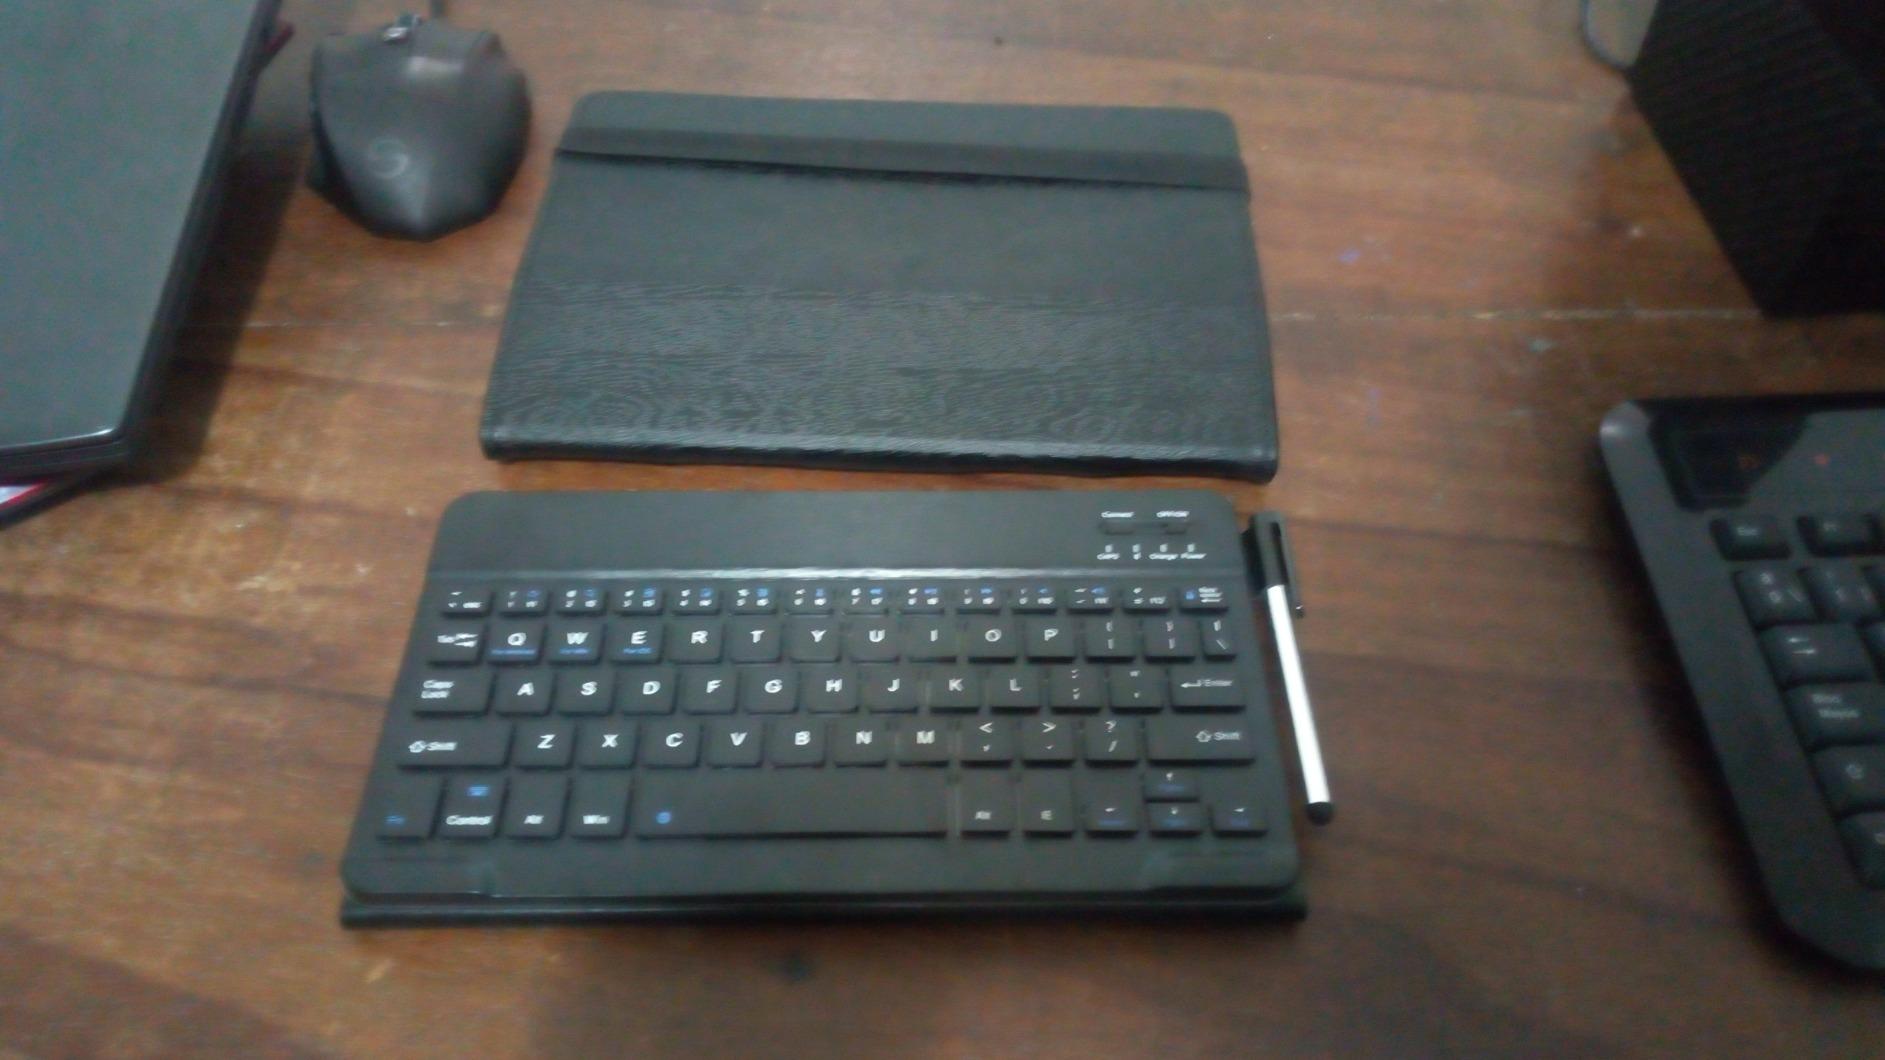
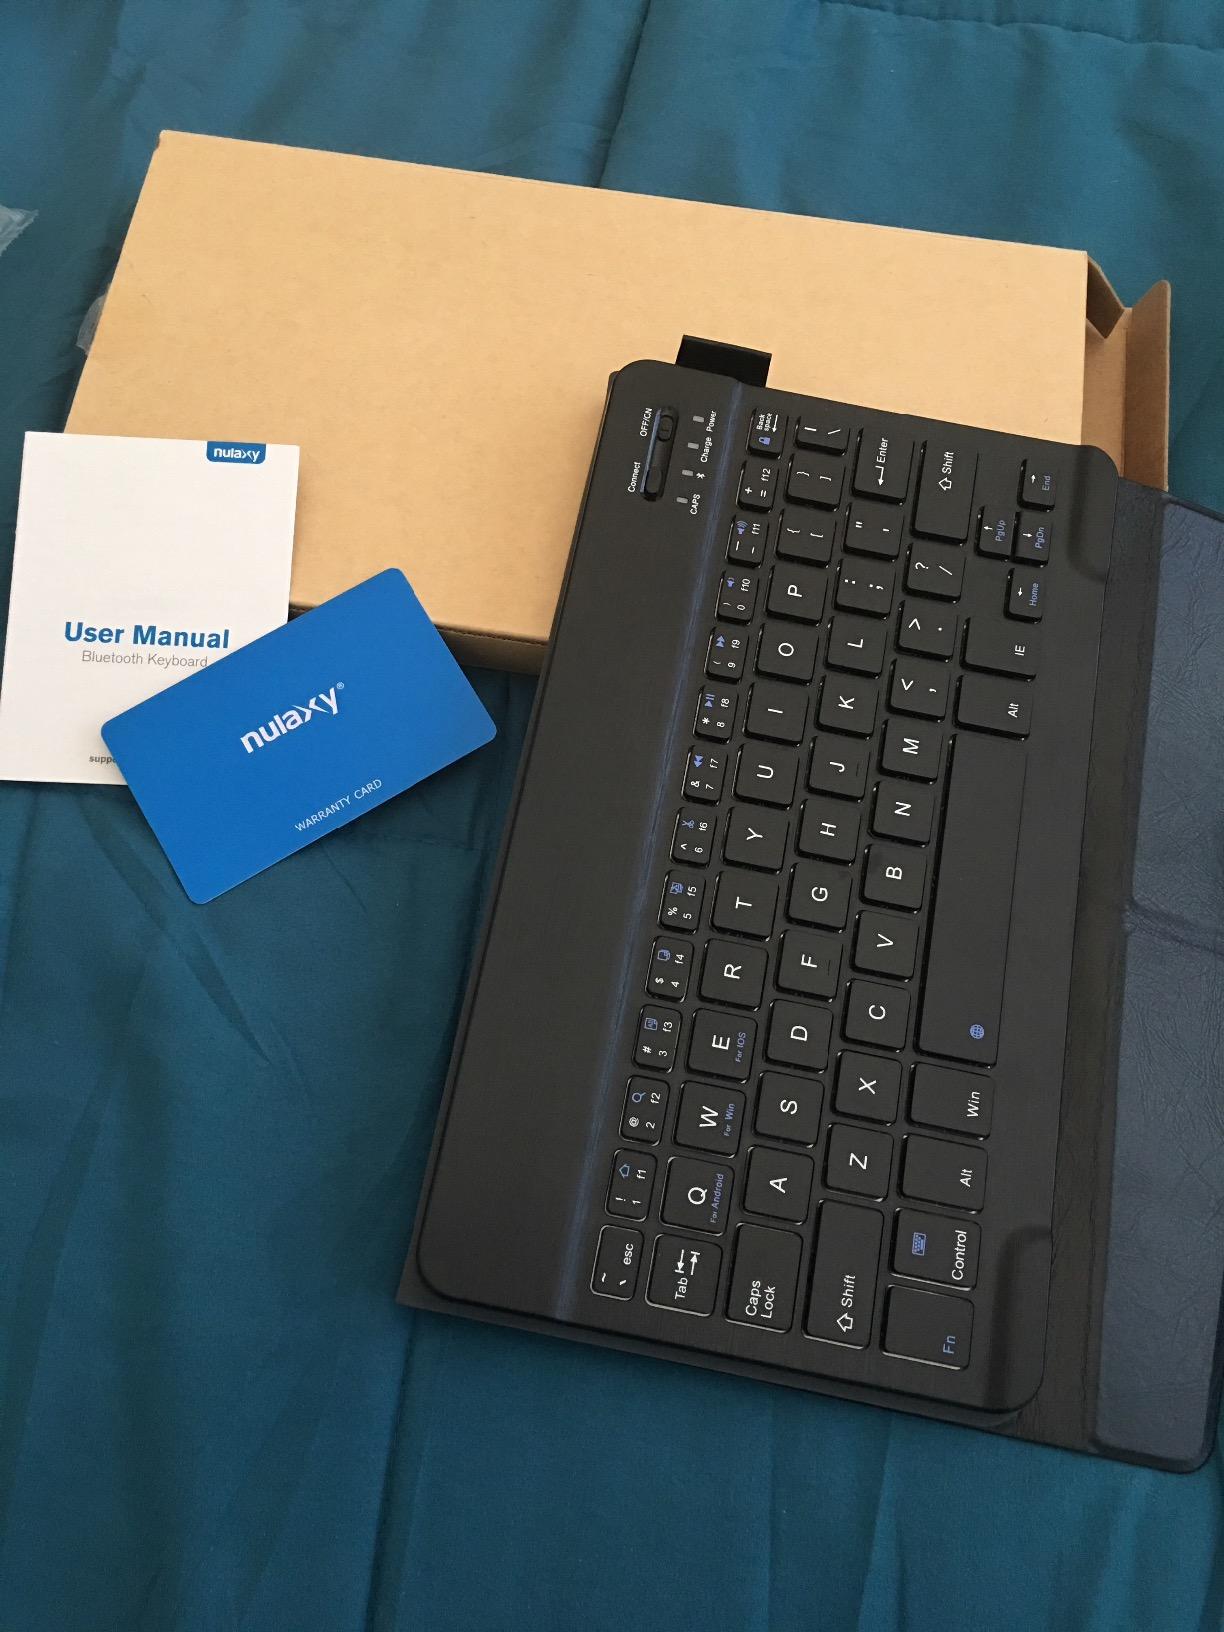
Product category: keyboard
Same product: yes